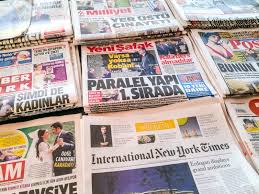
Label: paper